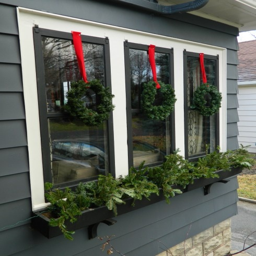
fun idea for your window box during the holidays .